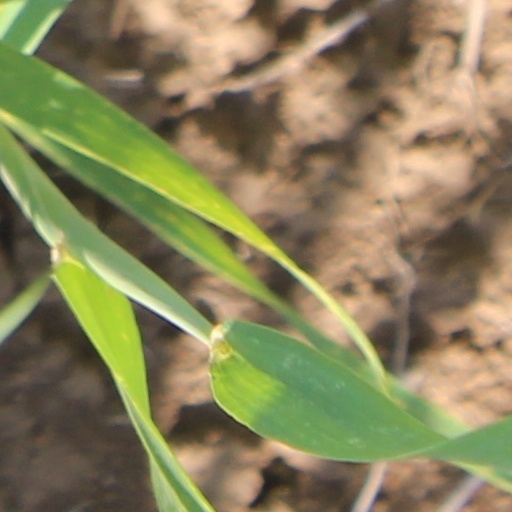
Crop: wheat